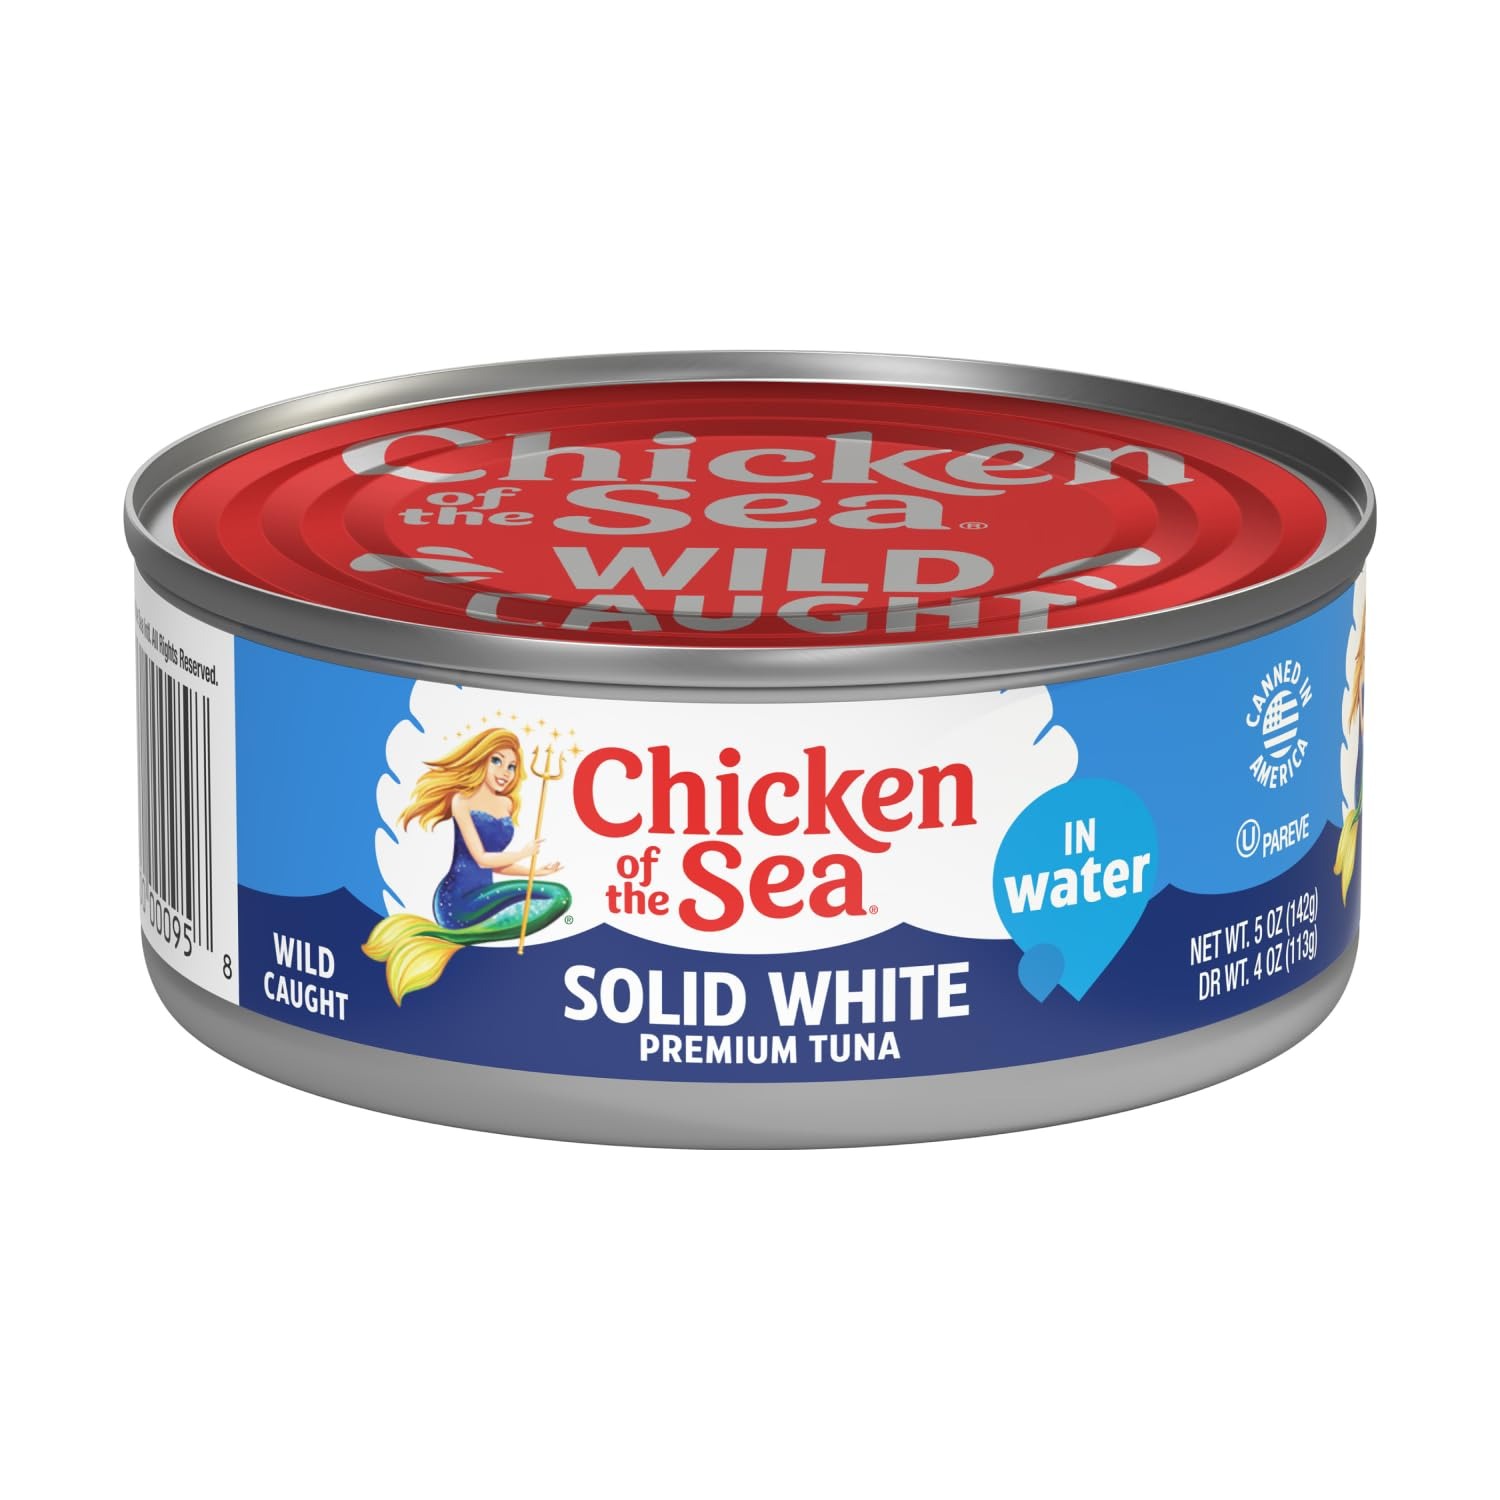
Item Name: Chicken of the Sea Solid White Premium Albacore Tuna in Water, Wild Caught Tuna, 5 oz. Can (Pack of 1)
Bullet Point 1: DELICIOUS, MILD FLAVOR: Chicken of the Sea Solid White Albacore Tuna in Water is made with premium albacore tuna filets, perfectly seasoned with salt and packed in water for a pure, clean, mild flavor.
Bullet Point 2: VERSATILE PANTRY INGREDIENT: Canned albacore tuna in water is perfect for salads, pastas, wraps, and more. Try it in your go-to recipes.
Bullet Point 3: HIGHLY NUTRITIOUS: Albacore tuna canned in water is high in protein, and features heart-healthy omega-3s, with very little fat and no carbs—perfect for keto, paleo, and Mediterranean diets. One 5-ounce can of our solid white albacore tuna in water contains 29 grams of protein, 0 grams of carbs, and just 1 gram of fat.
Bullet Point 4: RESPONSIBLY SOURCED WILD ALBACORE TUNA: Chicken of the Sea is proud to offer only responsibly sourced, wild caught albacore tuna.
Bullet Point 5: 100% SIMPLE INGREDIENTS: Our solid white tuna contains only simple ingredients, with no GMOs or preservatives. It’s also gluten-free.
Value: 5.0
Unit: Ounce

Price: 1.59